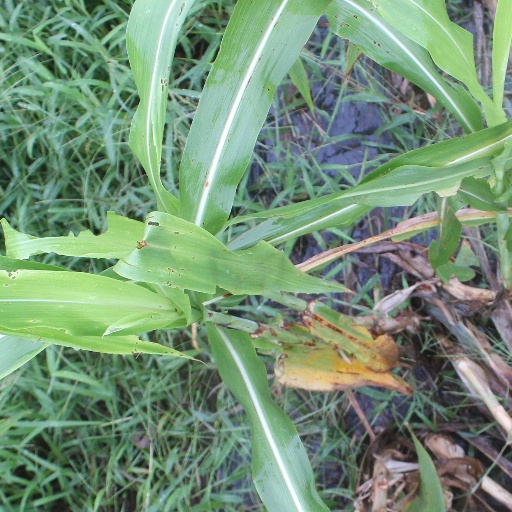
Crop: sorghum